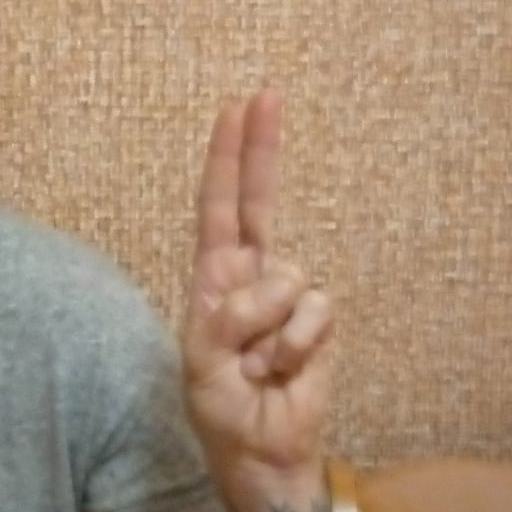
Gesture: two_up